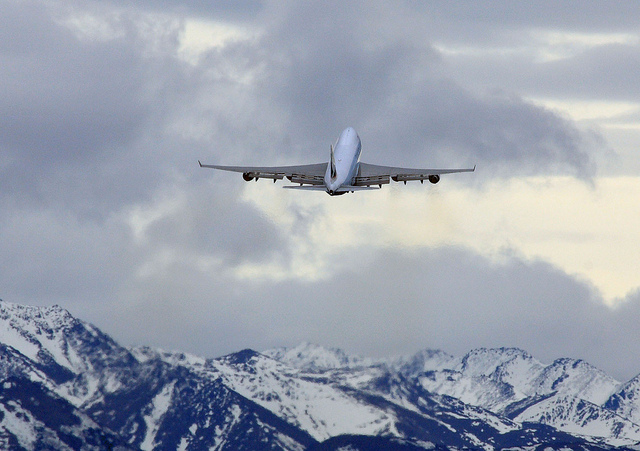
user: Given an image and a question. Answer the question in a short answer. Question: What is the name for the body of a plane? Short Answer:
assistant: fuselage